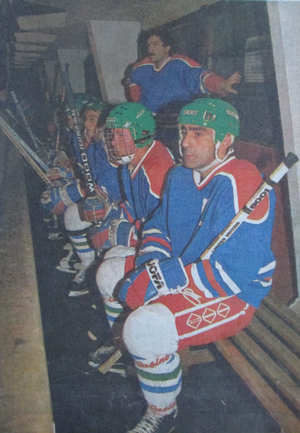
Photo du banc de l'équipe spinalienne de hockey saison 1991-1992 avec Raphaël Marciano au premier plan
L'Épinal hockey club est un club français de hockey sur glace basé dans les Vosges, qui évolue en division 1, le 2ᵉ niveau national français.